BoxNation

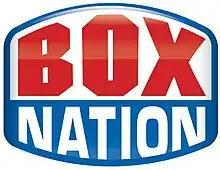
Former logo (2011-2014)

BoxNation was launched by Frank Warren Promotions as a free-to-air channel on Sky. It was soft launched on 14 July 2011, airing two hours of classic boxing fights. The channel fully launched on 30 September 2011, broadcasting live fights, magazine programmes, and footage of classic fights from boxing legends including Muhammad Ali, Sugar Ray Leonard and Mike Tyson.